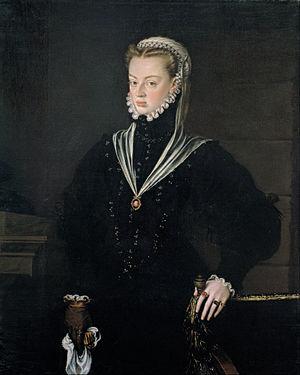
Jeanne d'Autriche née le 24 juin 1535 à Madrid et morte le 7 septembre 1573 à San Lorenzo de El Escorial, est une princesse espagnole, fille de Charles Quint et d'Isabelle de Portugal.